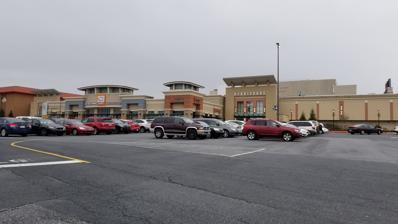
Building: Harrisburg Mall
Country: United States of America
Year built: 1969
Shopping mall in Pennsylvania, U.S. Harrisburg Mall An exterior view of Harrisburg Mall, March 2018 Location Swatara Township , Pennsylvania , U.S. Address 3501 Paxton Street Harrisburg, PA 17111 Opening date 1969 Closing date January 31, 2024 Developer M.A. Kravitz/Fidelity Mutual Life Insurance Owner St. John Properties No. of stores and services 35+ No. of anchor tenants 3 (1 open, 2 vacant) Total retail floor area 995,000 square feet (92,400 m 2 ) No. of floors 2 (3 in former Macy's, private 3rd floor in Bass Pro Shops from original Wanamaker's) Public transit access CAT bus: 6/13, 8, 19, 20 Website www .shopharrisburgmall .com The Harrisburg Mall was a regional mall located just outside Harrisburg in Swatara Township, Pennsylvania .  It was the largest mall in the Harrisburg metropolitan area . The anchor store is Bass Pro Shops . There are 2 vacant anchor stores that were once Macy's and Boscov's . History The mall, formerly known as the Harrisburg East Mall, opened in 1969, initially with Wanamaker's , and Gimbels as anchors, with JCPenney opening later. During construction a natural limestone cave known variously as Big Pit, Paxtang or Crystal Paradise Cave known for its anthodite and speleothem formations was uncovered. Interior view of Harrisburg Mall near Bass Pro Shops, March 2018 In 1978, Gimbels closed, due to poor sales at the location as well as its distance from the other stores in the chain which made it unprofitable. Hess's opened in that space later the same year. In 1994, Hess's closed, due to the company's merge with other stores. Hecht's , being one of them, opened immediately after. In 1999, Wanamaker's closed, and Lord & Taylor opened a year later. In 2001, JCPenney closed, and Boscov's opened in that space in 2003. In 2004, A $77 million revitalization of the mall which, in addition to renovations to the mall's decor, included the addition of a 14-screen Great Escape theater and entertainment complex on the southwest corner of the mall. The last phase of the renovation was planned to be completed in 2008 with a brand new "streetscape" look on the north side of the mall. However, the addition remained uncompleted in 2009, due in part to changing market conditions, as well financial difficulties with the mall's owner, Feldman Mall Properties. All three of these stores were abandoned in an unfinished state. In 2004, Lord & Taylor closed, and Bass Pro Shops opened later that year, after a two floor expansion of the building was built, and the Wanamaker's third floor was made private. Harrisburg Mall entrance near Bass Pro Shops in September 2022 In 2006, Hecht's was converted to Macy's due to Macy's parent company ( Federated Department Stores ) having acquired Hecht's parent company ( May Department Stores ) in 2005. In 2008, Boscov's filed for Chapter 11 Bankruptcy , causing 10 stores to close, the Harrisburg Mall location being one of them. The building has been vacant since. On July 9, 2009, the Harrisburg Mall was sold at sheriff's sale to three financial groups after the previous owner, Feldman Lubert Adler defaulted on a $52.5 million mortgage. In June 2012, Harrisburg Mall was purchased from TD Bank by Maryland -based commercial real estate developers St. John Properties and Petrie Ross Ventures, who collectively own or have developed over 25 million sq. ft. of commercial property in six states. The Sega Sports Restaurant space was demolished in mid-2012. In 2013, Books-A-Million opened a 2nd & Charles store in the spot originally slated for Barnes & Noble . On January 6, 2020, it was announced that Macy's would be closing in March 2020 as part of a plan to close 125 stores nationwide. After Macy's closed, Bass Pro Shops is the only anchor store left. On February 7, 2023, St. John Properties revealed a redevelopment plan for the Harrisburg Mall in which the mall, with the exception of Bass Pro Shops, would be demolished and redeveloped to include retail along with business space that can be used for medical offices, schools, light manufacturing, and general offices. The redevelopment plan still needs approval. Demolition of the mall would begin no earlier than 2024. Tenants of the Harrisburg Mall have been given notices to vacate by January 31, 2024, to allow for demolition and redevelopment of the mall to begin. On January 31, 2024, Harrisburg Mall officially closed, marking the end of its 54-year run. Demolition trucks are now stationed in the parking lot, signaling the imminent commencement of the gutting and demolition process. Anchors Current Bass Pro Shops - Opened 2004 Former Gimbels - Opened 1969, closed 1978. Wanamaker's - Opened 1969, closed 1999. JCPenney - Opened 1971, closed 2001. Hess's - Opened 1978, closed 1994. Hecht's - Opened 1994, closed 2006. Lord & Taylor - Opened 2000, closed 2004. Boscov's - Opened 2003, closed 2008. Macy's - Opened 2006, closed 2020 References